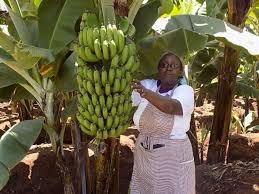
Mkulima kwenye shamba la ndizi. Mkulima huyu aonekana kukaribia ndizi lililoonyesha mazao bora. Ndizi hili laonekana bado kukomaa lakini ni ndizi ambayo imelindwa kwa uzuri ukiangalia tawi la ndizi ya manjano, tawi kubwa.